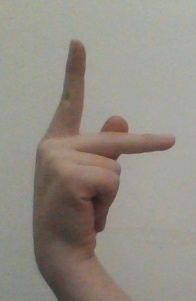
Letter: dha